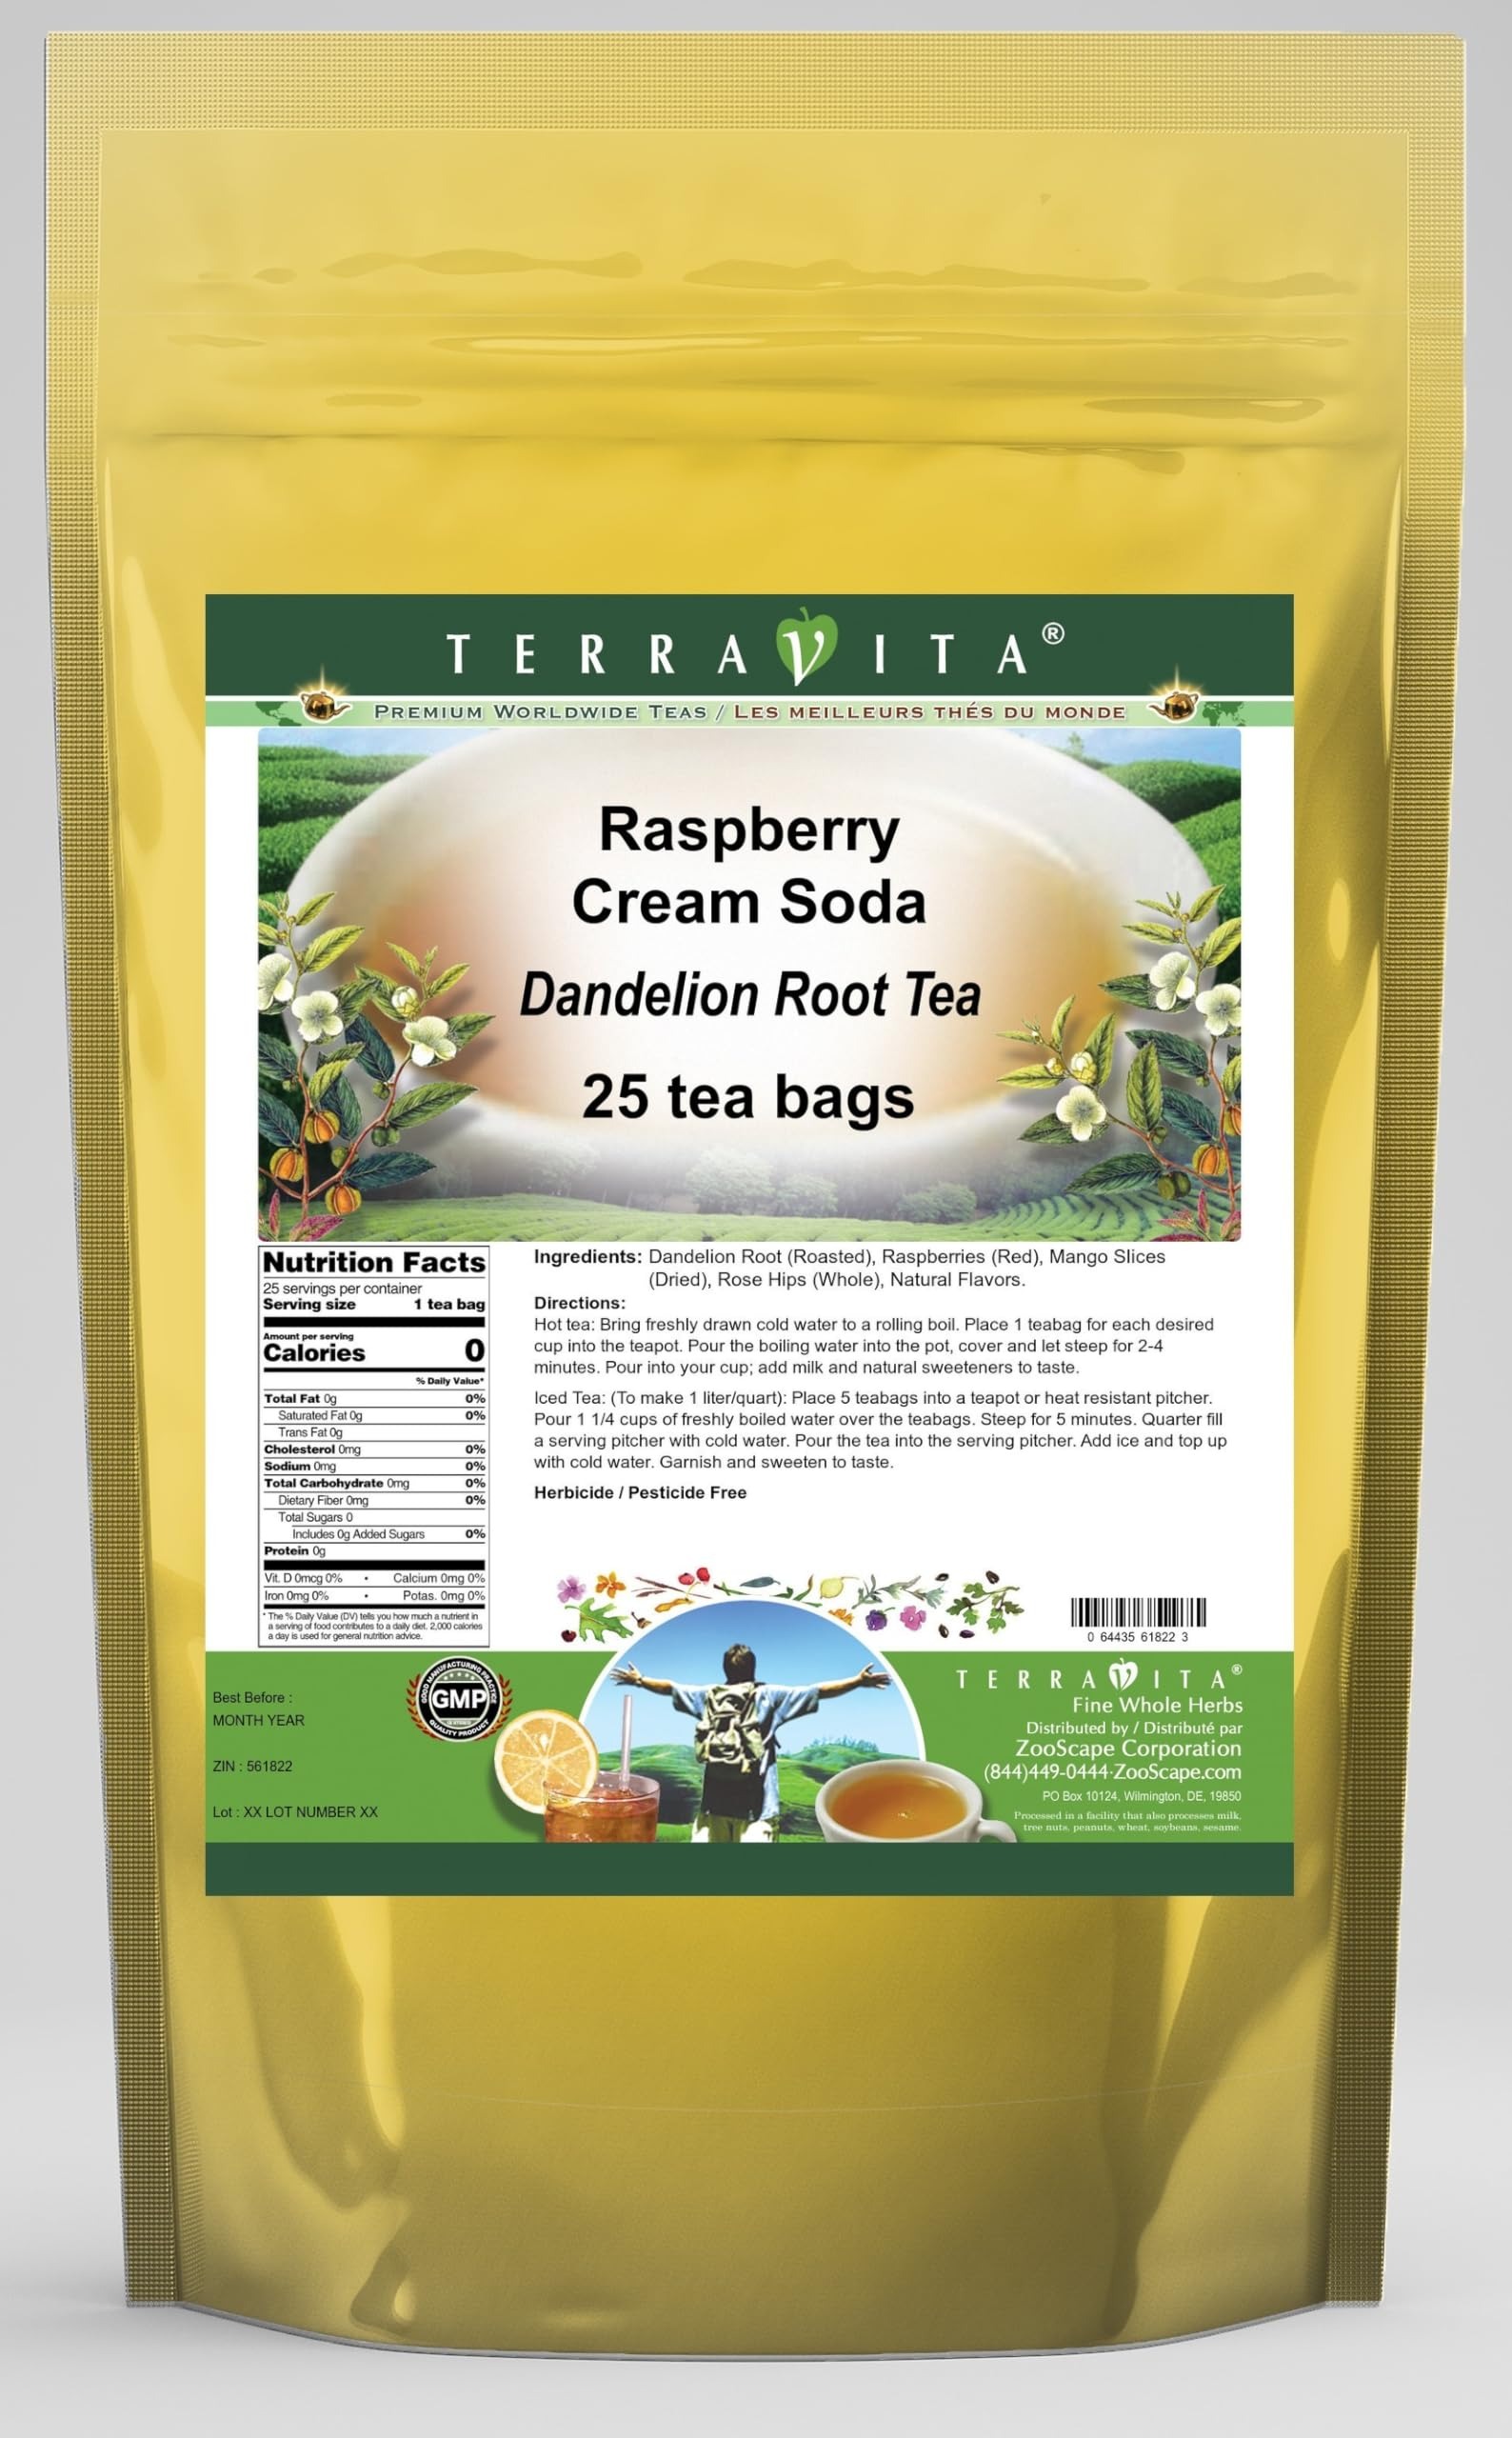
Item Name: Raspberry Cream Soda Dandelion Root Tea (25 tea bags, ZIN: 561822)
Bullet Point 1: Our Raspberry Cream Soda Dandelion Root tea is a delicious naturally flavored Dandelion Root coffee substitute with Raspberries (Red), Mango Slices and Rose Hips that you will enjoy relaxing with anytime! The natural and caffeine-free Raspberry Cream Soda taste is delicious! - Ingredients: Dandelion Root, Raspberries (Red), Mango Slices, Rose Hips and Natural Raspberry Cream Soda Flavor.
Bullet Point 2: No fillers.
Bullet Point 3: Manufacturer: TerraVita
Bullet Point 4: Size: 25 tea bags
Bullet Point 5: Dandelion Root Tea Bags - Packed in a convenient upright pouch!
Product Description: Our Raspberry Cream Soda Dandelion Root tea is a delicious naturally flavored Dandelion Root coffee substitute with Raspberries (Red), Mango Slices and Rose Hips that you will enjoy relaxing with anytime! The natural and caffeine-free Raspberry Cream Soda taste is delicious! - Ingredients: Dandelion Root, Raspberries (Red), Mango Slices, Rose Hips and Natural Raspberry Cream Soda Flavor. - Hot tea brewing method: Bring freshly drawn cold water to a rolling boil. Place 1 teabag for each desired cup into the teapot. Pour the boiling water into the pot, cover and let steep for 2-4 minutes. Pour into your cup; add milk and natural sweeteners to taste. - Iced tea brewing method: (To make 1 liter/quart): Place 5 teabags into a teapot or heat resistant pitcher. Pour 1 1/4 cups of freshly boiled water over the teabags. Steep for 5 minutes. Quarter fill a serving pitcher with cold water. Pour the tea into the serving pitcher. Add ice and top up with cold water. Garnish and sweeten to taste. - TerraVita is an exclusive line of premium-quality, natural source products that use only the finest, purest and most potent ingredients found around the world. TerraVita is hallmarked by the highest possible standards of purity, potency, stability and freshness. All of our products are prepared with the highest elements of quality control, from raw materials through the entire manufacturing process, up to and including the moment that the bottles or bags are sealed for freshness and shipped out to you. Our highest possible standards are certified by independent laboratories and backed by our personal guarantee. - TerraVita exists to meet and ensure your family's health and wellness without the harmful effects of chemicals and health products. We strive to make all of our products affordable
Value: 25.0
Unit: Count

Price: 16.82